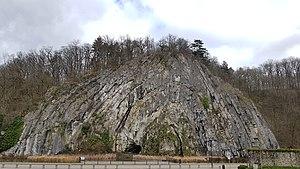
Anticlinal de Durbuy, Belgique